Ulsan

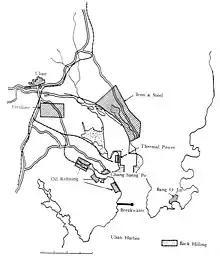
Planned industrial development for the Ulsan Industrial Zone 1962.

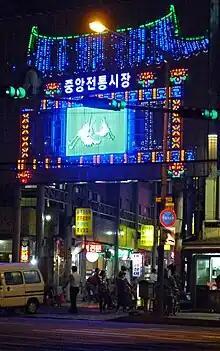
Ulsan Central market entrance.

As the centre of the "Ulsan Industrial District", the city is the corporate base of the multinational Hyundai conglomerate. Up to 1962, Ulsan operated as a fishing port and market centre. As part of South Korea's first five-year economic plan, Ulsan became an open port. Additionally, the government designated Ulsan as a Special Industrial District, which encouraged development of major industrial plants and factories: an oil refinery, fertilizer plants, automobile production, and heavy industries were developed here. The shipbuilding port Bangeojin was annexed by the city in 1962.